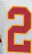
Number: 2